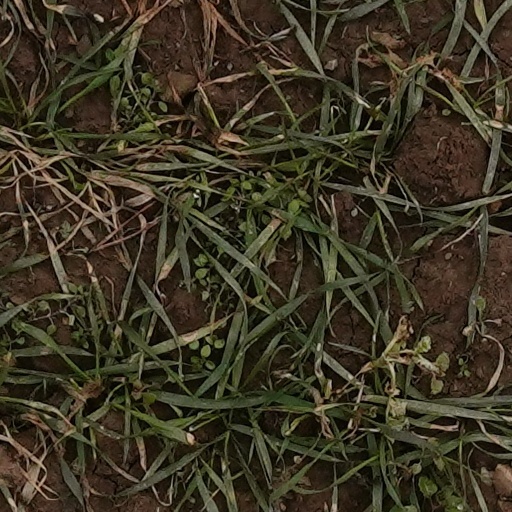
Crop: wheat